Ali Hewson

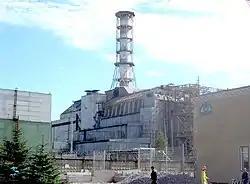
Chernobyl power plant in 2003 with the sarcophagus containment structure

Since 1994, Hewson has been a patron of Chernobyl Children's Project International (shortened to Chernobyl Children International in 2010), an organisation founded and run by Roche that works with children, families, and communities that continue to be affected by Chernobyl. Through the years, Hewson has taken at least ten trips to Belarus. She has organised overland aid convoys and sometimes driven ambulances filled with medical supplies herself; in one case she had to retreat quickly when a fire spread in a village a few miles from Chernobyl. Hewson has made sure her own children met those from Chernobyl with birth deformities and other illnesses, so that they would have a broader appreciation of the world and what to be thankful for. She has said that fundraising for those affected is very difficult, given that many people believe the problems of Chernobyl are all in the past.